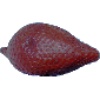
Label: Salak 1